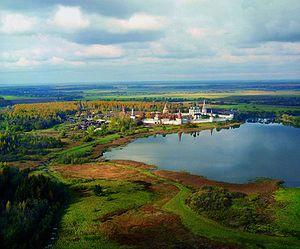
Le monastère de la Dormition Saint-Joseph de Volokolamsk est un monastère masculin, situé à 17 km au nord de Volokolamsk, dans l'oblast de Moscou. Aux XVᵉ et XVIᵉ siècles, il rivalisait avec la Laure de la Trinité-Saint-Serge en Russie pour son rayonnement et sa richesse. Il a souvent été appelé Laure, bien qu'il n'y ait pas de corroboration officielle de ce statut.